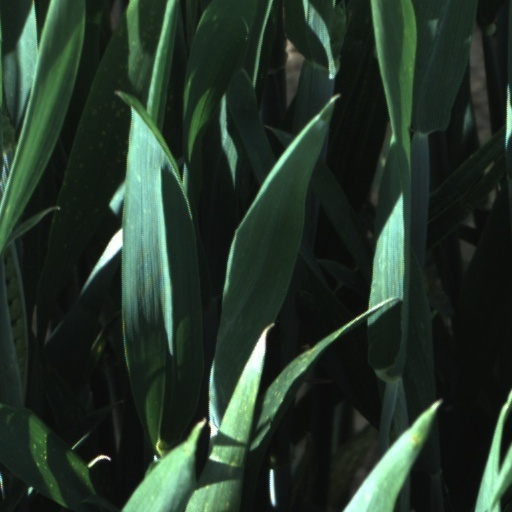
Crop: wheat